Housing in the United States

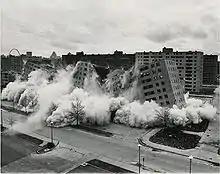
For many, the demolition of Pruitt–Igoe in St. Louis was symbolic of the US attitude to public housing. The Pruitt–Igoe site remains largely vacant.

Federal efforts at public housing began in the 1930s, with a series of New Deal efforts culminating in the Housing Act of 1937. This created the United States Housing Authority as a centralized agency with the power to disburse funds, while the work of building and maintaining public housing projects was largely devolved onto state and municipal public housing authorities. From the outset, public housing was tied to the notion of "slum clearance", and the 1937 Act required that for every unit of public housing that was built, another unit had to be eliminated. Additionally, to protect the commodified housing market, the 1937 Act, and the 1949 Act that followed it, effectively restricted public housing to low-income households, thereby concentrating poverty into these housing projects.